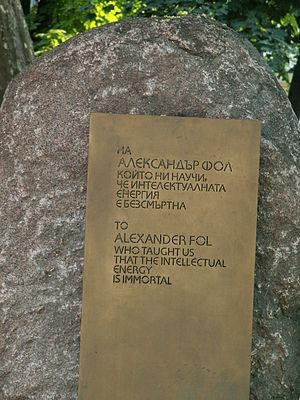
Monument à Aleksandar Fol devant le bâtiment de l'Institut de thracologie de l'Académie bulgare des sciences, Sofia
Alexander ou Aleksandar Nikolaev Fol en bulgare Александър Николаев Фол, translittération scientifique internationale Aleksandăr Nikolaev Fol, né le 3 juillet 1933 à Sofia et mort le 1ᵉʳ mars 2006, est un historien et un thracologue bulgare.